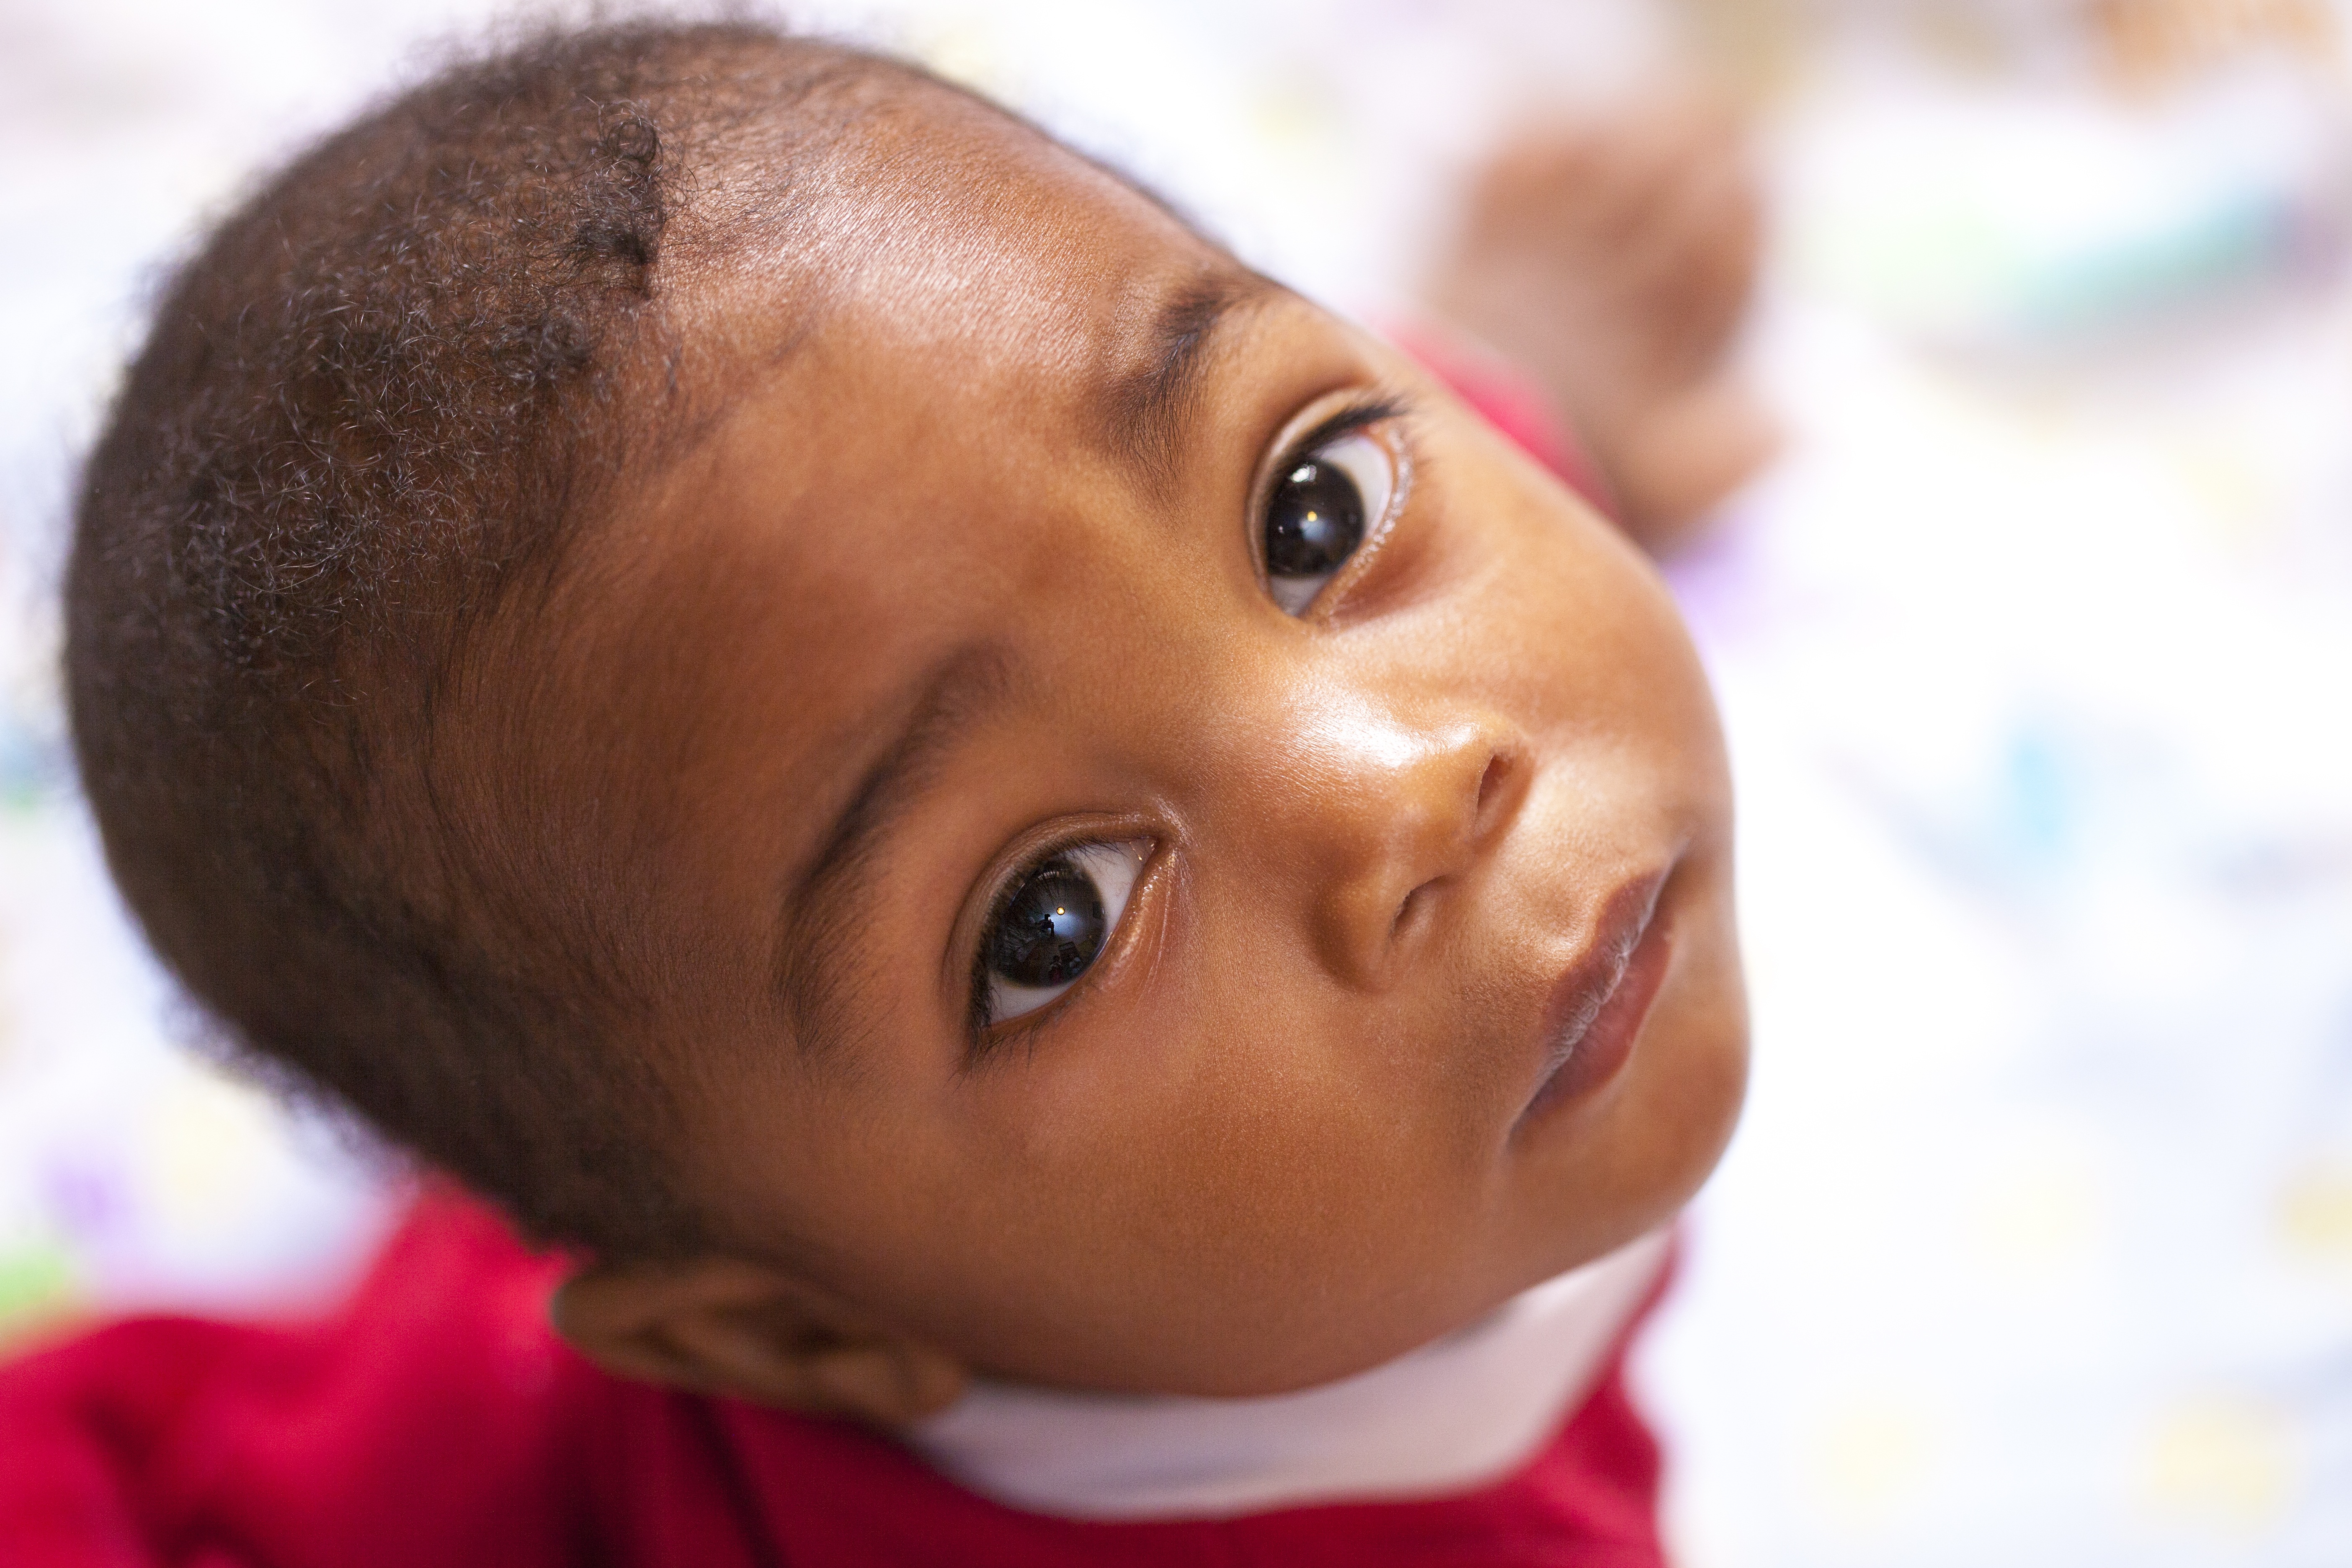
person, people, hair, photography, boy, kid, cute, portrait, child, care, baby, facial expression, hairstyle, smile, close up, human body, face, nose, cheek, infant, toddler, eye, head, skin, beauty, organ, sweetness, emotion, portrait photography